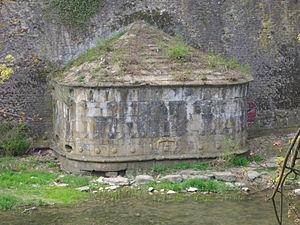
Tour Dex, remparts de Metz (Moselle, France)
La caponnière ou moineau, à son origine, est un élément de la fortification dont le rôle est de battre le fossé par flanquement.
Les remparts médiévaux sont les premières fortifications de Metz à succéder aux remparts romains. Construits au XIIIᵉ siècle, ils se composaient à l’époque d’un mur d’enceinte de sept kilomètres avec trente-huit tours de guet et dix-huit portes.